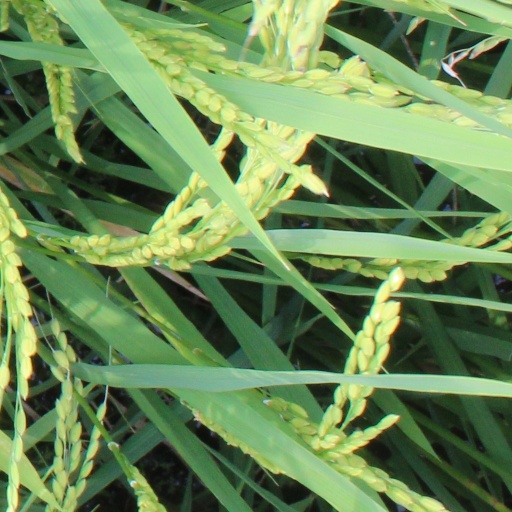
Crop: rice